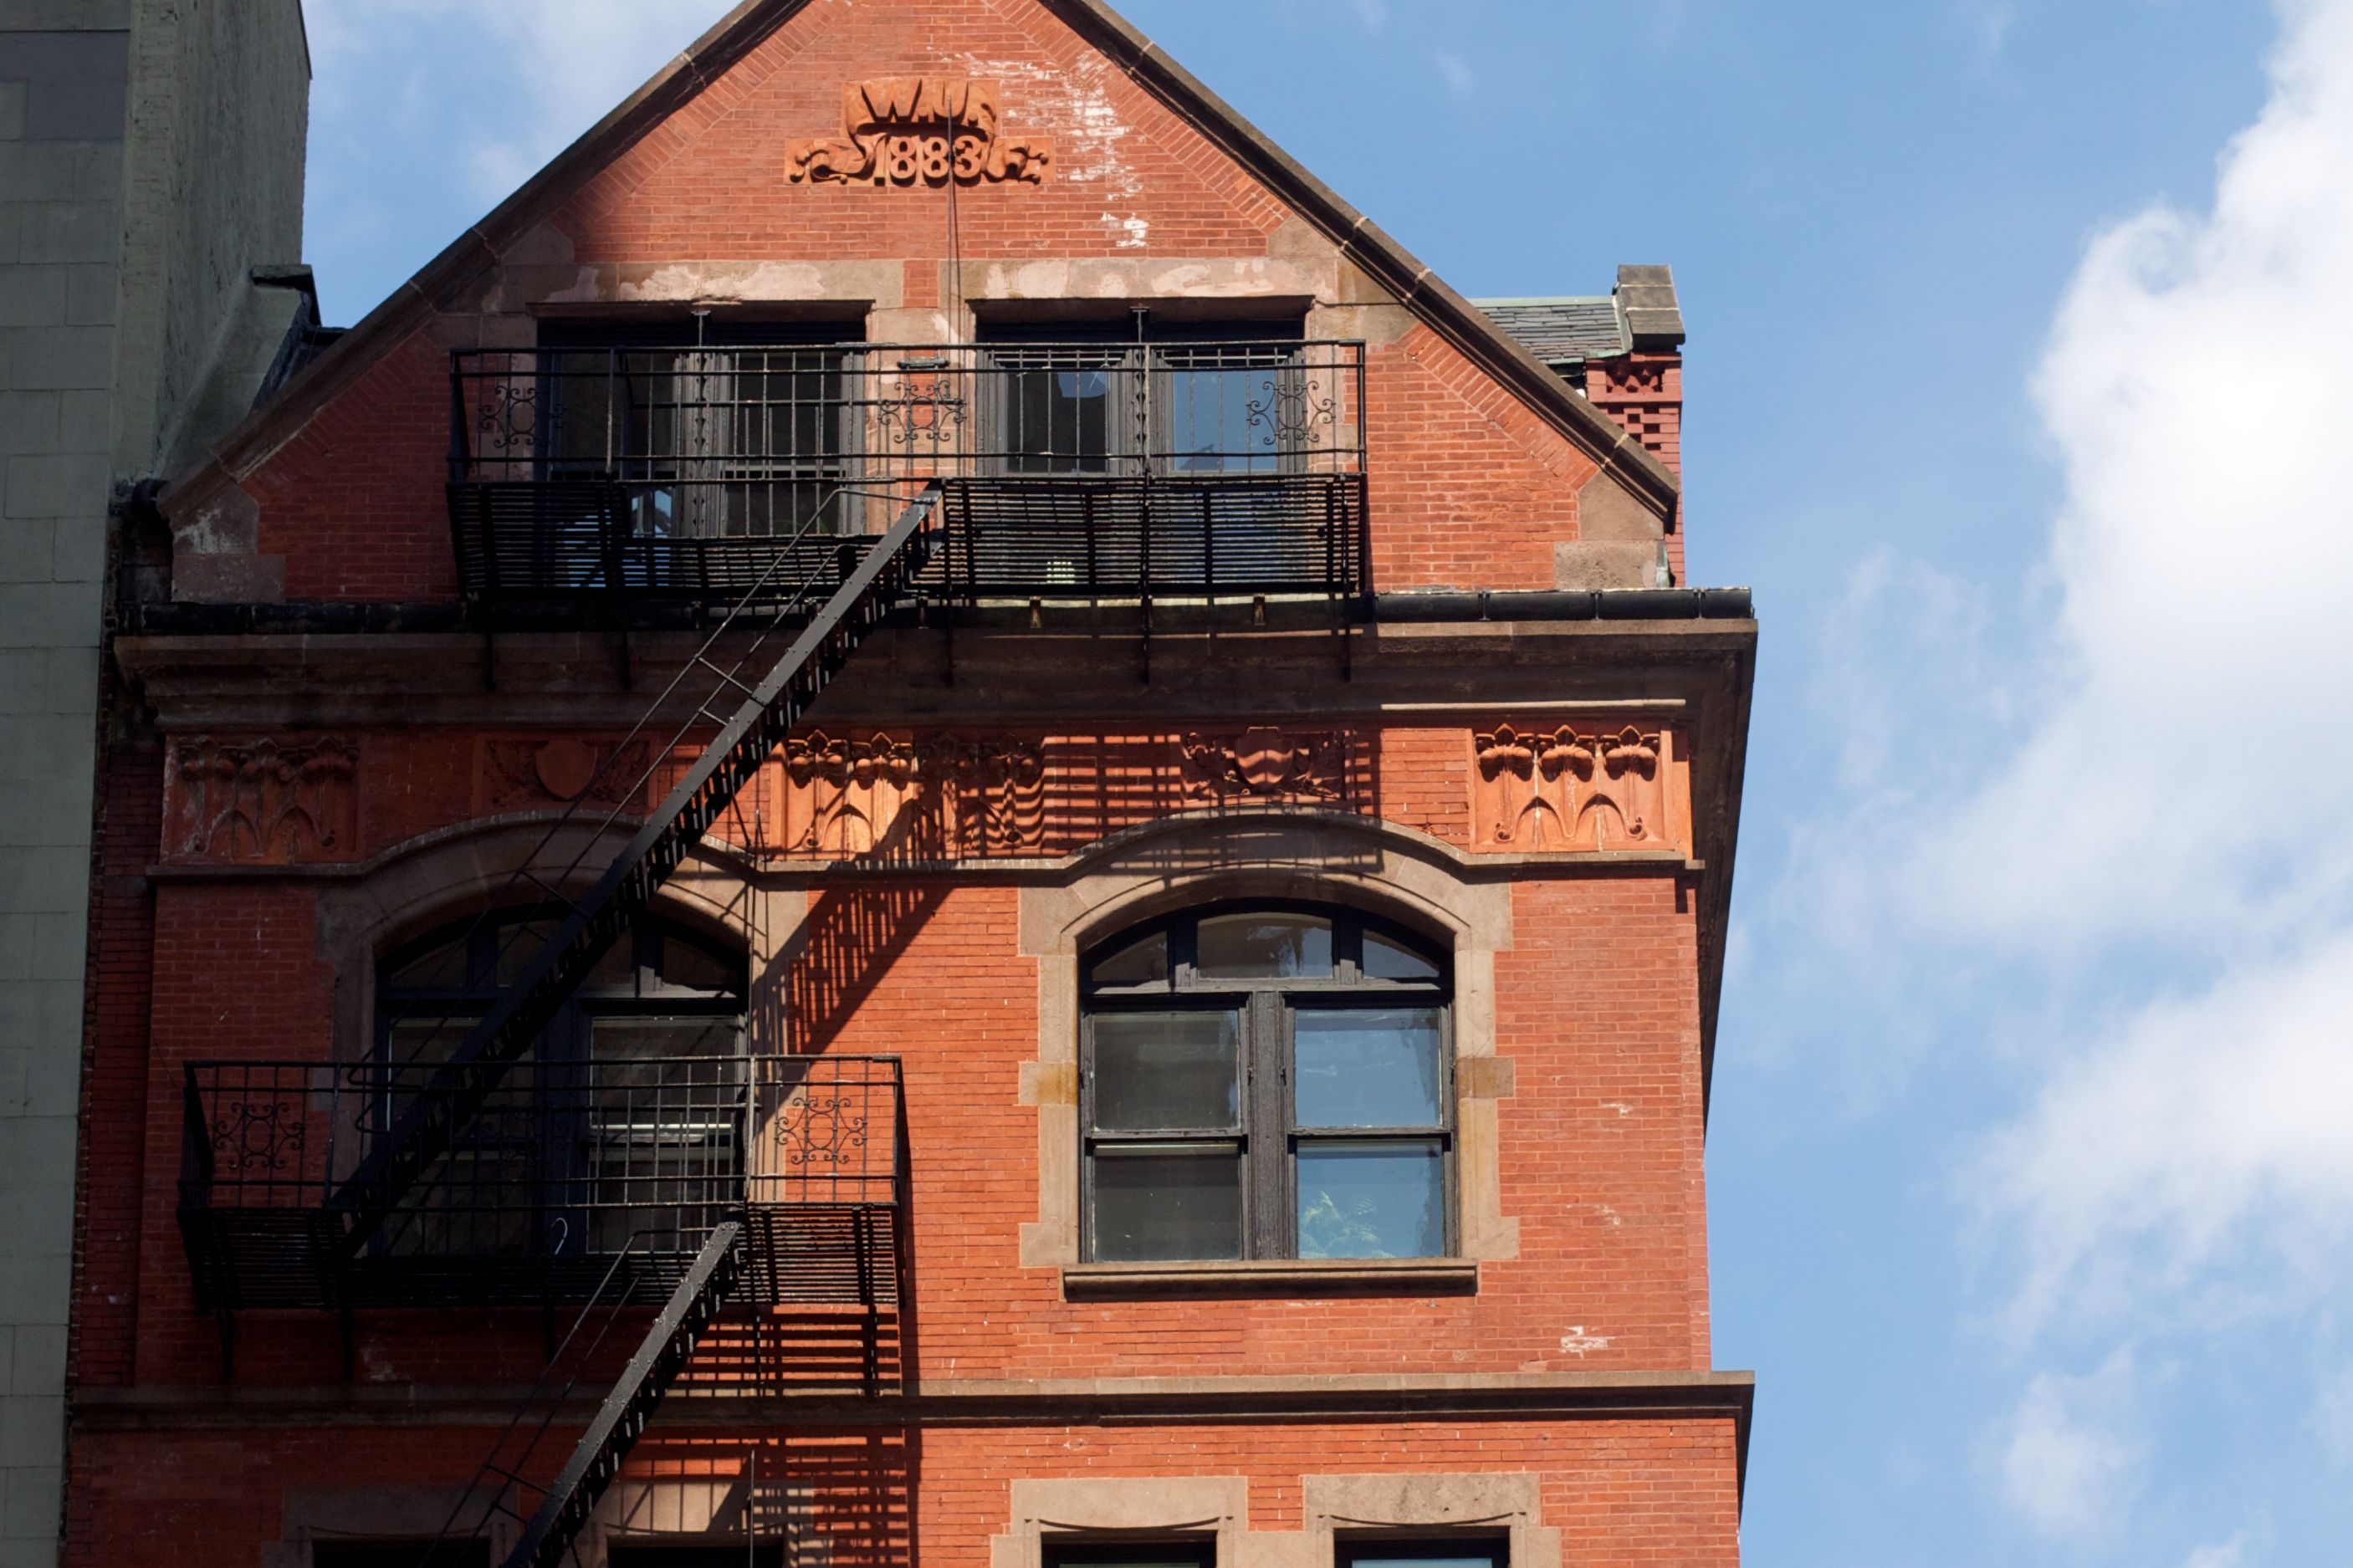
architecture, wood, house, window, town, building, home, downtown, tower, facade, neighbourhood, urban area